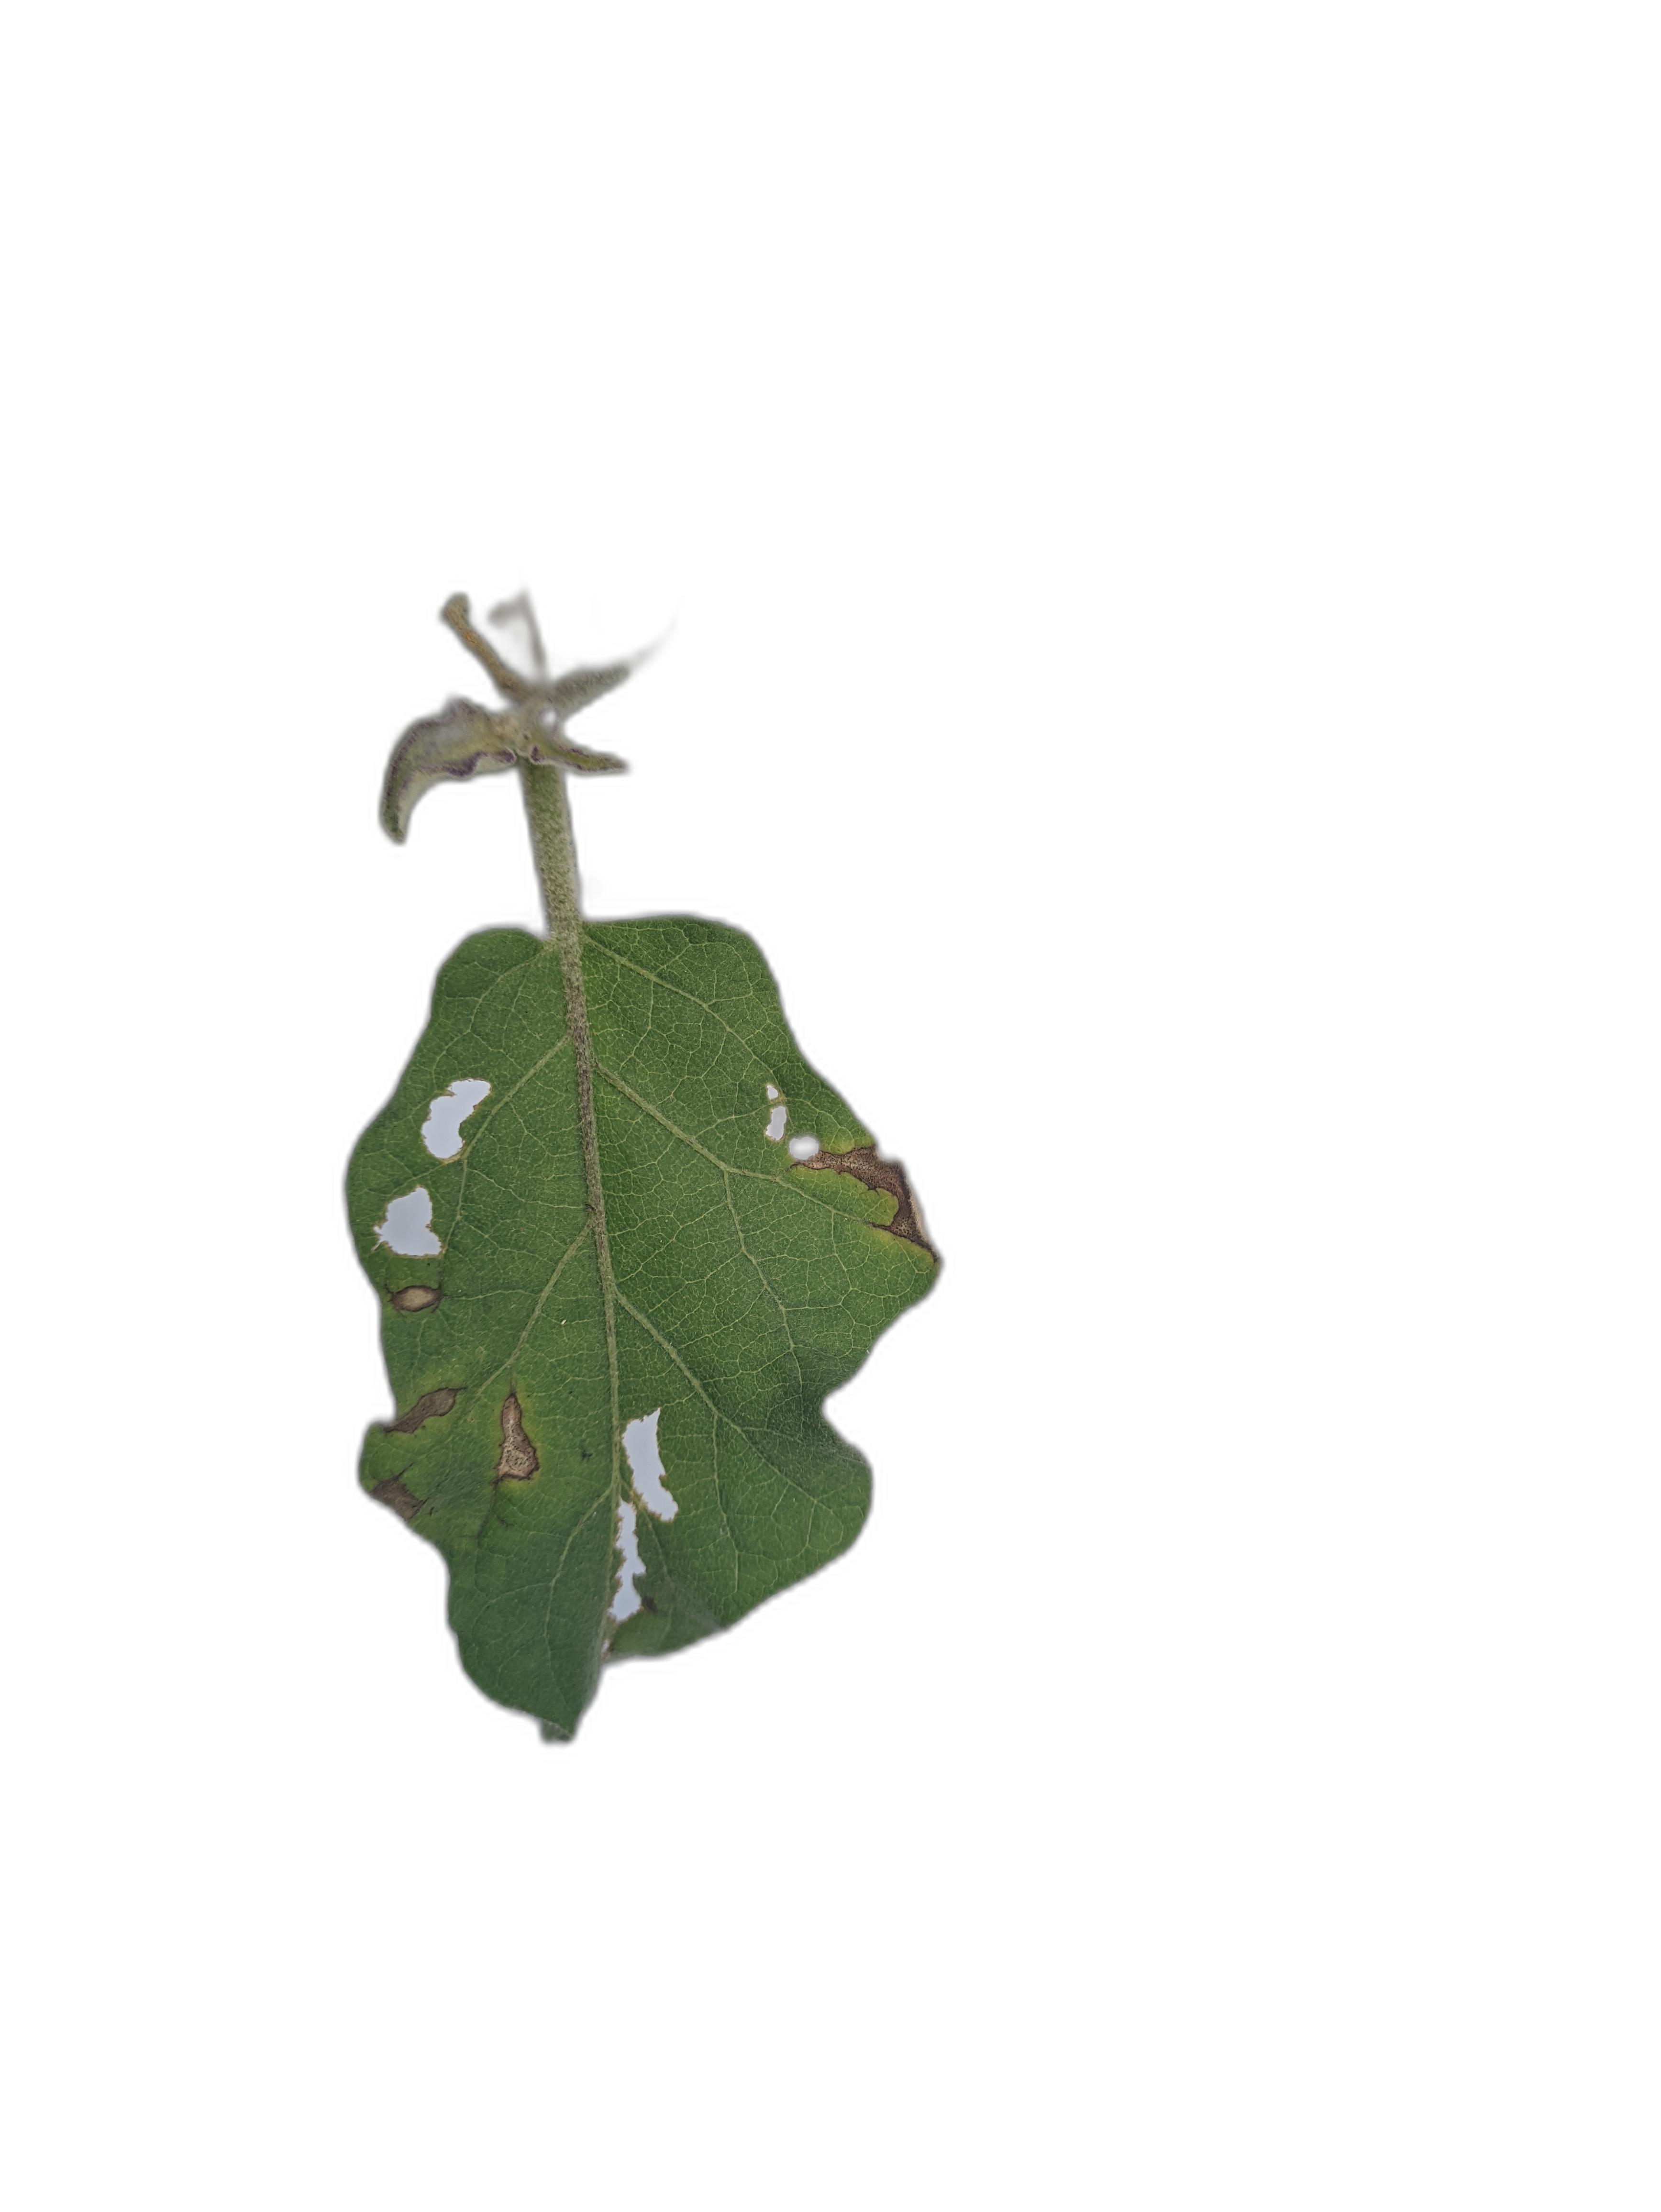
Label: Insect Pest Disease